Raphael Zengel

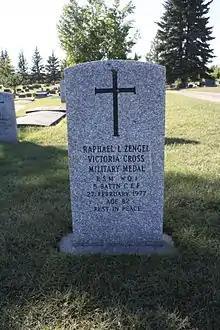
Raphael Zengel's Grave

In 1936, the government of Canada chose to name a lake in northeastern Saskatchewan in Zengel's honour. Inexplicably, the feature became Zengle Lake, and so it remains today (2007). In 1951, one of the mountains of the Victoria Cross Range, in Jasper National Park, was named in his honour. Mount Zengel is visible from Highway 16, east of Jasper, Alberta.